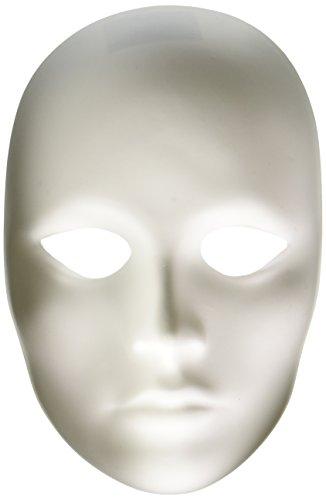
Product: Creativity Street Plain Plastic Feminine Mask,white - 4201
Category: Clothing, Shoes & Jewelry | Costumes & Accessories | Women | Masks
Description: Plain plastic mask ready for your creative touch.
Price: $4.47
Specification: ProductDimensions:7.9x5.5x0.7inches|ShippingWeight:1.6ounces(Viewshippingratesandpolicies)|Itemmodelnumber:4201|ASIN:B0044SB54O